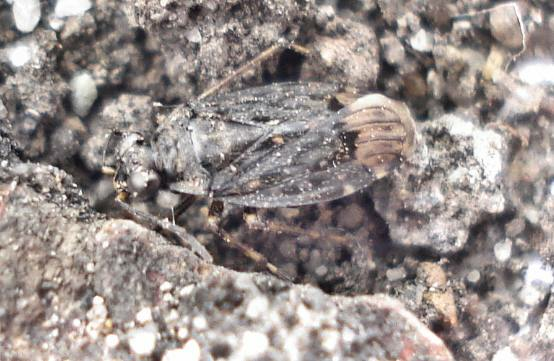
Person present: No